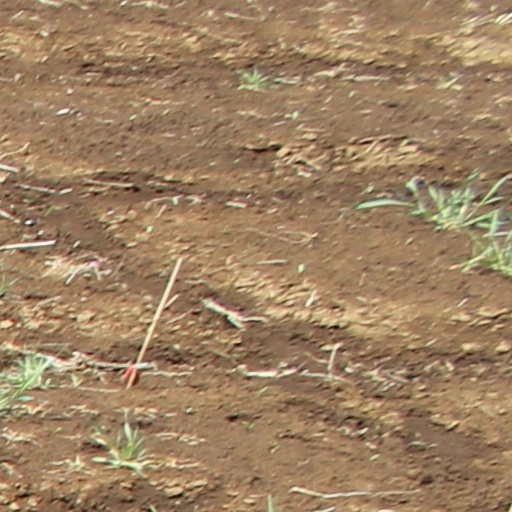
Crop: wheat